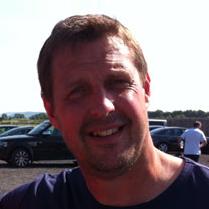
Age: 45